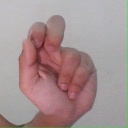
अक्षर: ढ